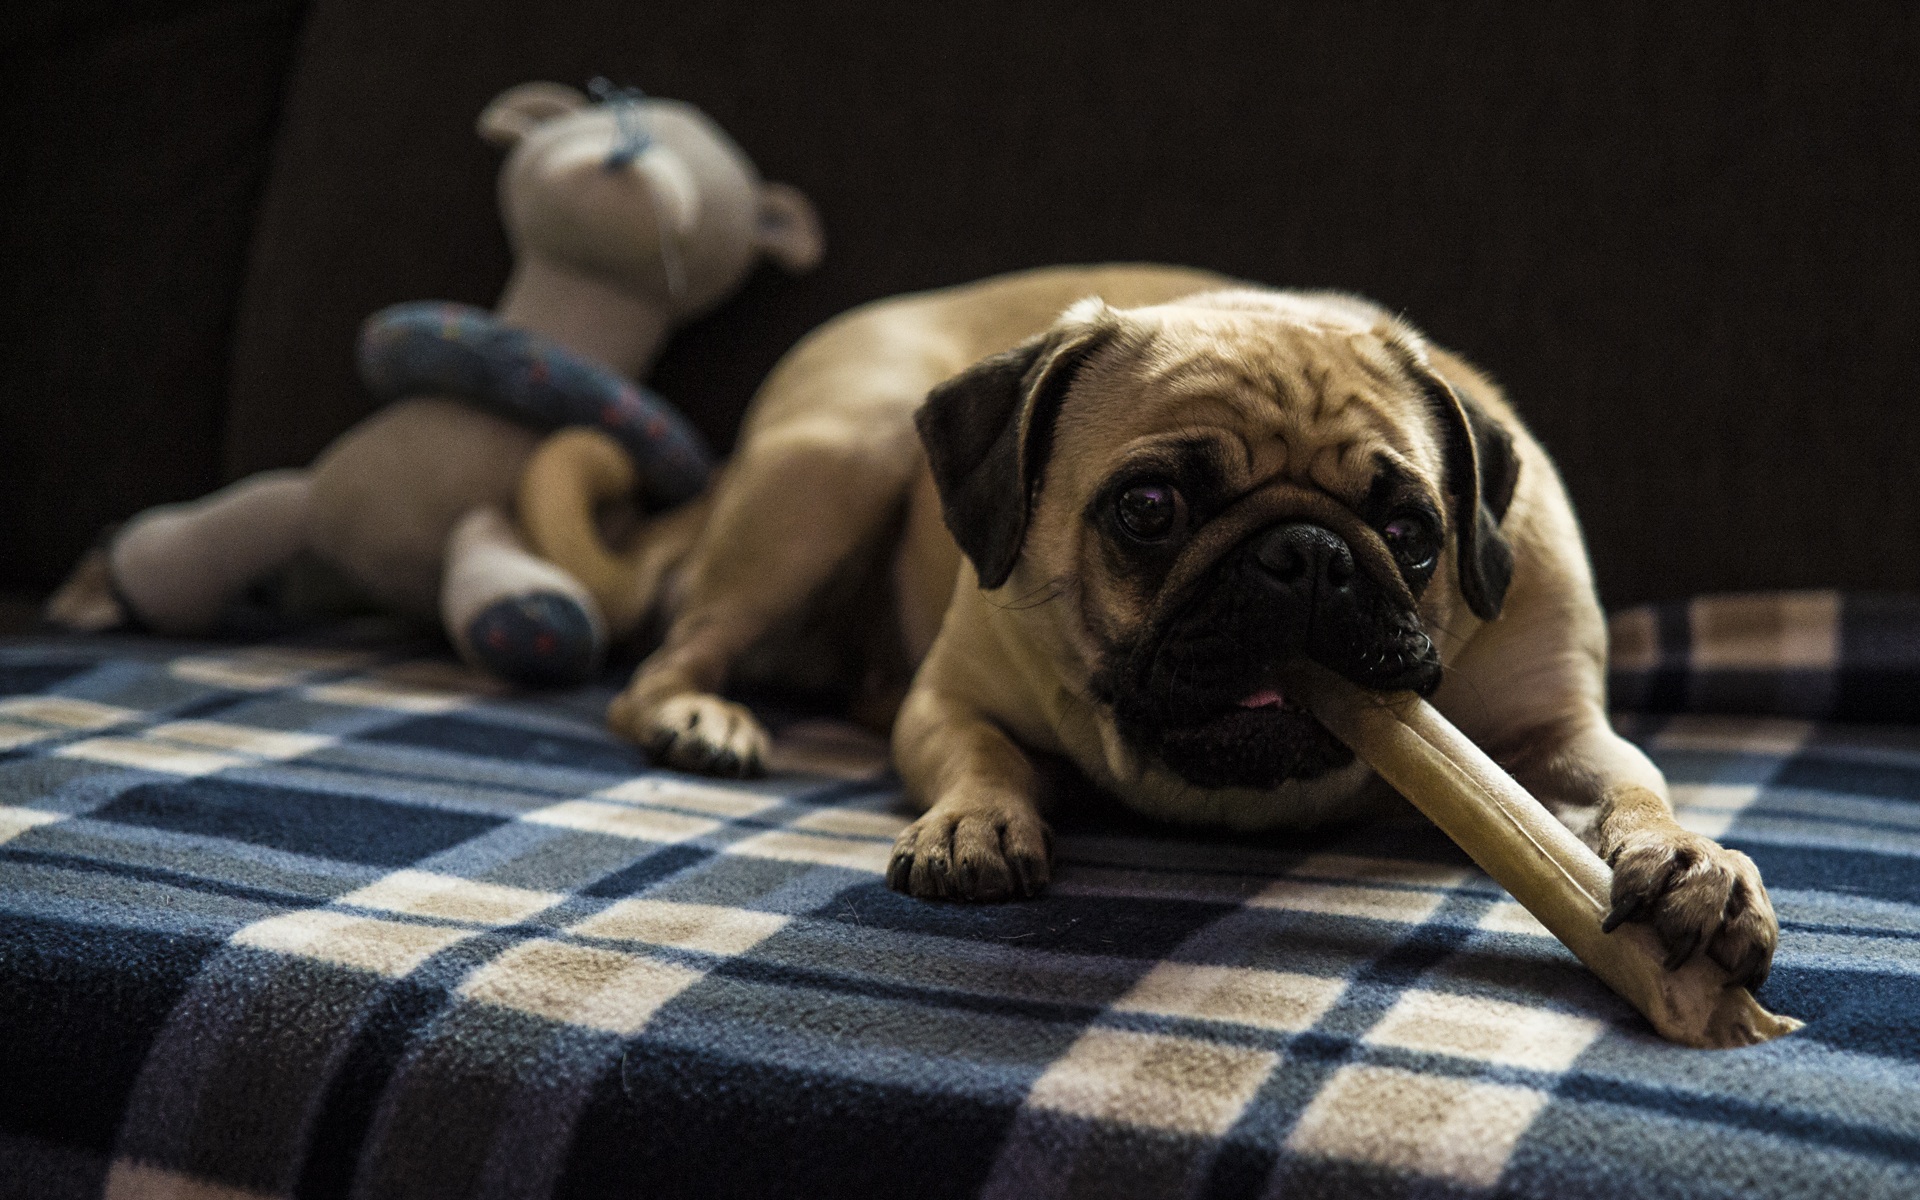
puppy, dog, mammal, bone, pug, treats, vertebrate, stella, reward, dog like mammal, dog crossbreeds, pet leckerli